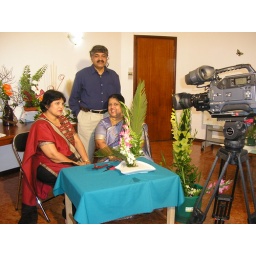
mummy when Mauritius Broadcasting Corporation made the shooting of flower arrangement in our house and same was relayed afterwards.